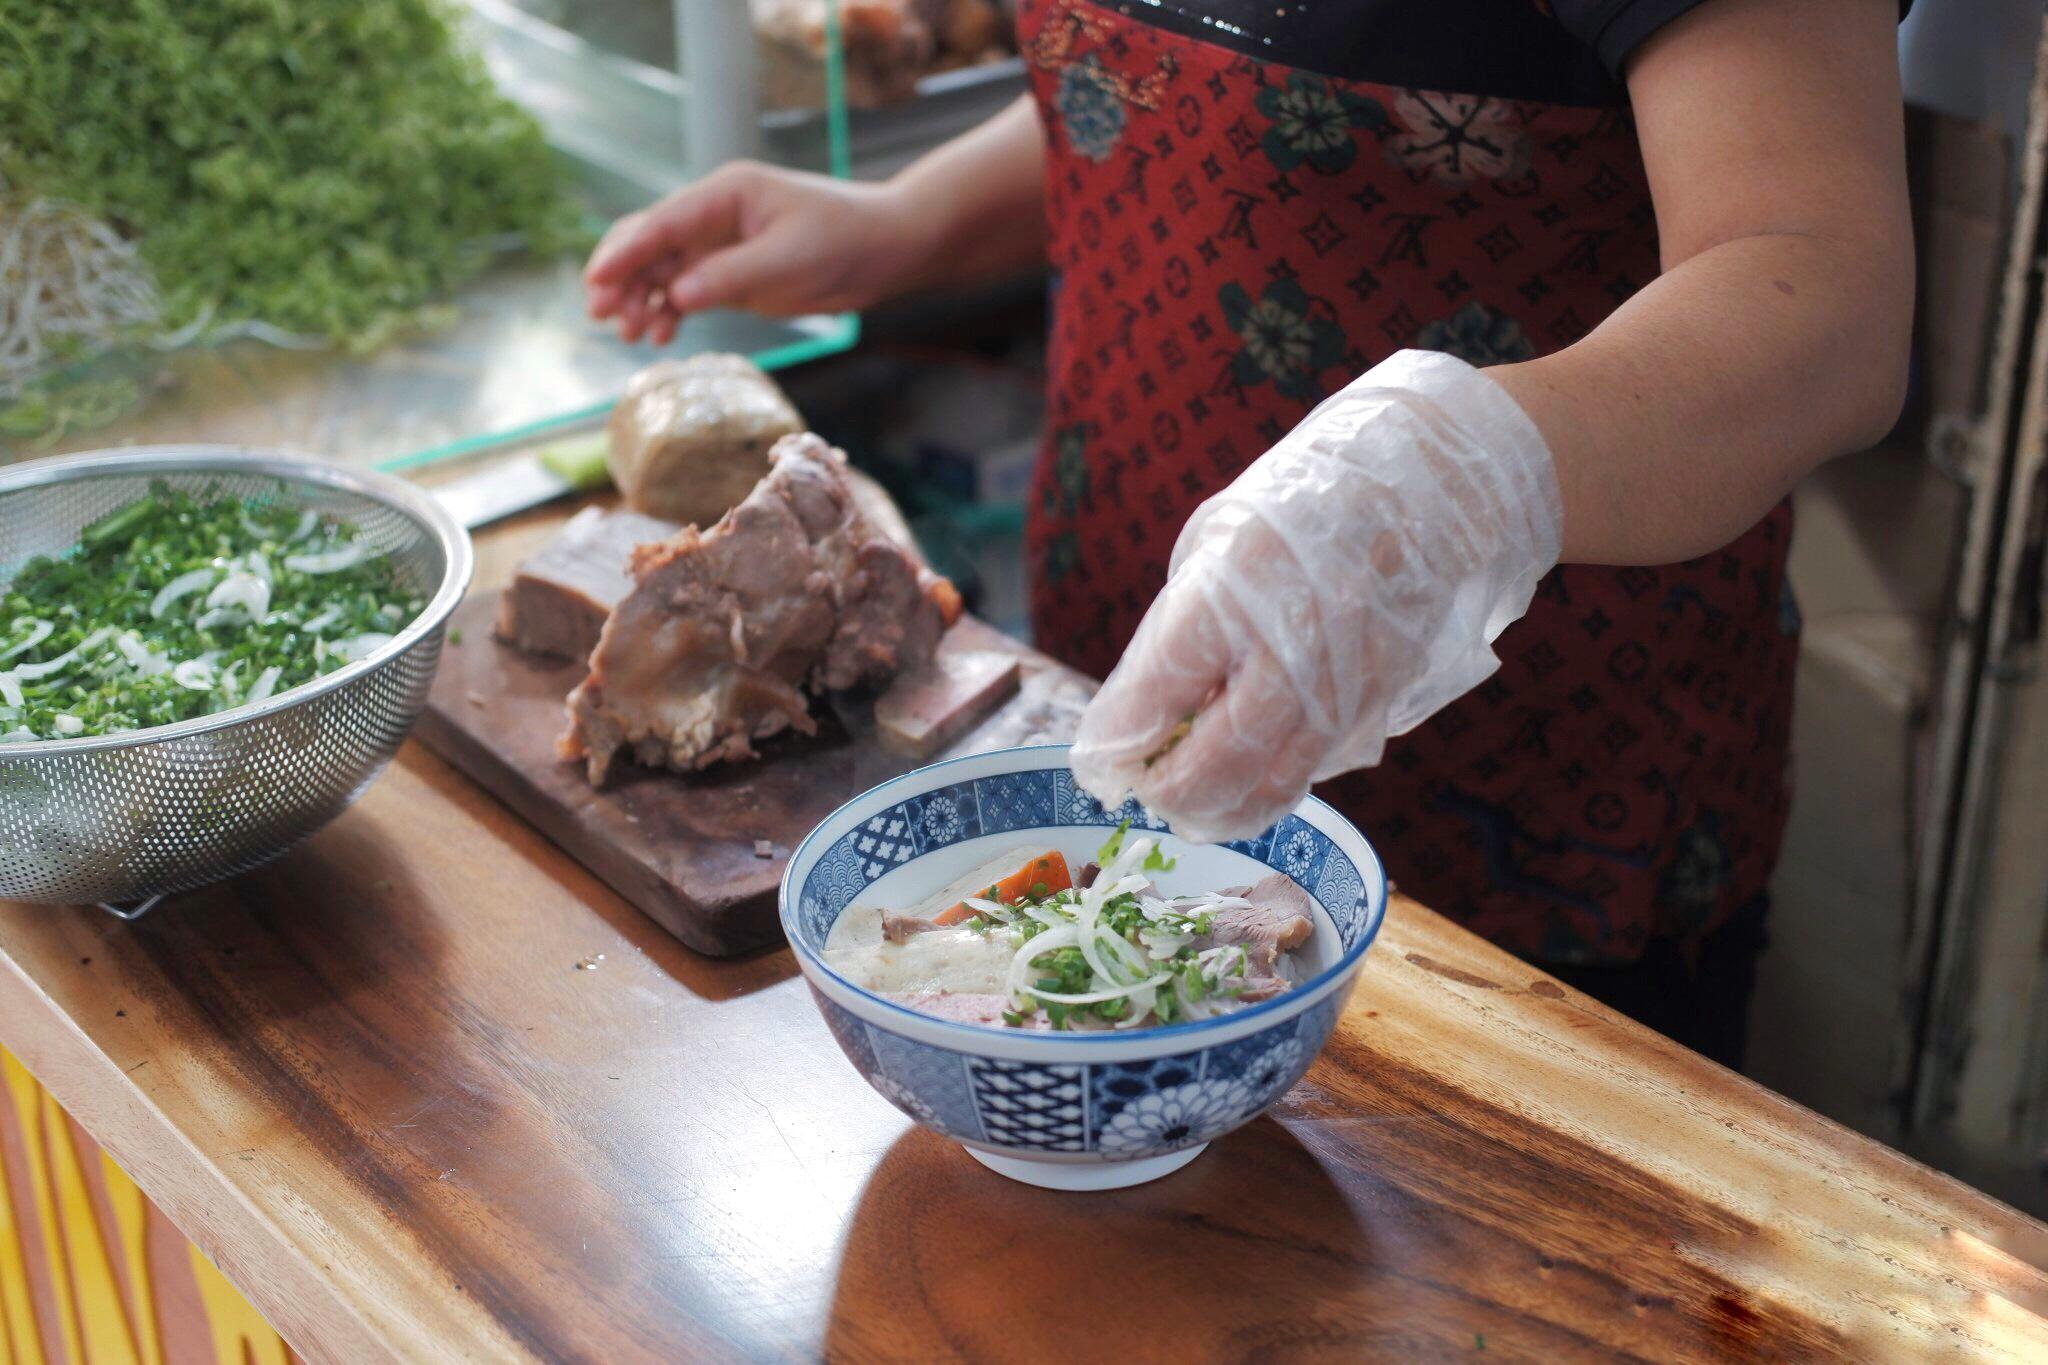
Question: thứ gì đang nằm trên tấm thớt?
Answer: một miếng thịt đang được đặt trên thớt